Moving August

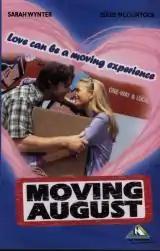
"Moving August" DVD cover

Moving August is a 2002 American comedy film directed by Christopher Fink and starring Eddie McClintock, Sarah Wynter, Josh Holloway, and Alexandra Adi.